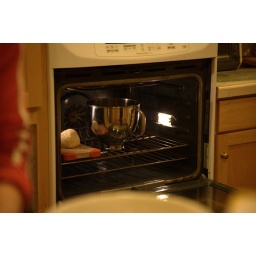
Our house is too cold, so we have to let it rise in the oven w/ the light on